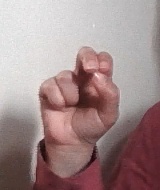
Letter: gaaf